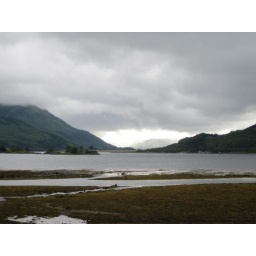
View out over the water of Loch Leven from the caravan window